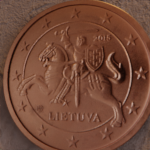
Coin value: 1cent
Country: lt
Edition: standard